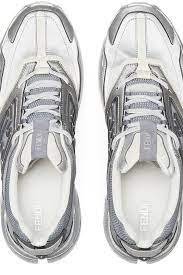
Label: Sneaker